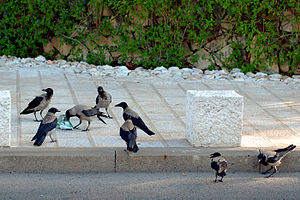
Gråkrage / Yngleforhold
Gråkrage lever ofte af affald i byerne, her i Haifa, Israel.
Gråkragen er en cirka 47 centimeter stor kragefugl, der yngler i det nordvestlige og centrale Europa og i Mellemøsten. Det er en almindelig ynglefugl i Danmark, hvor den findes både på landet og i byerne. Dens stemme er et hæst kraa-kraa-kraa, der har givet fuglen dets navn.